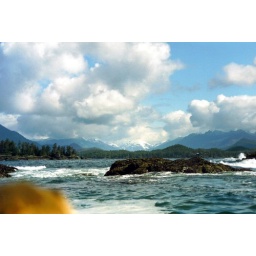
the women in the yellow hat just wouldn't move!